Vasyl Lazarovych

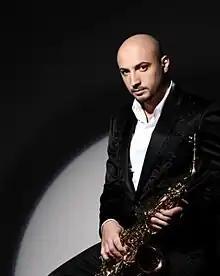

5 August 1981 – Vasyl Lazarovych was born in the village of Banya-Bereziv, Kosiv Raion, Ivano-Frankivsk Oblast, Ukraine.